Regurgitator

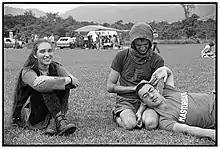
Ely and Yeomans (middle and right), prior to the band's performance at the Cow Bay Festival in 1995.

The band released its debut self-titled EP in October 1994. With the emergence of Brisbane's underground music scene in the early 1990s, major labels, such as Warner Music Group, took the initiative to expand its Australian music roster. A&R representative Michael Parisi initially pursued Pangaea, a popular and established band in Brisbane's underground that Ben Ely fronted. It wasn't until Parisi was supplied with Pangaea recordings by their manager Paul Curtis that he discovered Regurgitator, whose material was also presented as part of a potential Valve label P&D deal. Ironically, Parisi would push for the less-established band to be signed because "it was the hook that Pangaea, for all the excitement [it] had generated on stage, had lacked."